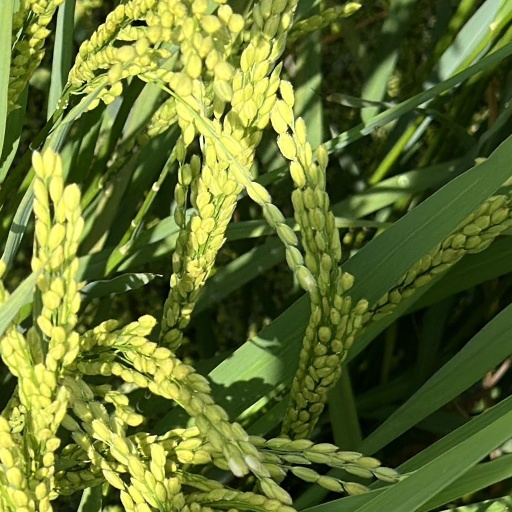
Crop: rice